Franco-Ottoman alliance

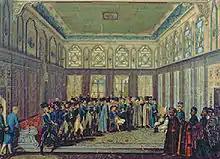
"General Aubert-Dubayet with his Military Mission being received by the Grand Vizier in 1796", painting by Antoine-Laurent Castellan.

Under Louis XVI from 1783, a French Military Mission was sent to the Ottoman Empire to train the Turks in naval warfare and fortification building. Up to the French Revolution in 1789, about 300 French artillery officers and engineers were active in the Ottoman Empire to modernize and train artillery units. From 1784, reached Constantinople with 12 experts. The same year, French engineering officers André-Joseph Lafitte-Clavé and Joseph-Monnier de Courtois arrived to instruct engineering drawings and techniques in the new Turkish engineering school "Mühendishâne-i Hümâyûn" established by the Grand Vizier Halil Hamid Pasha. Mostly French textbooks were used on mathematics, astronomy, engineering, weapons, war techniques and navigation. However, all instructors had to leave with the end of the Franco-Ottoman alliance in 1798.